Free Money (film)

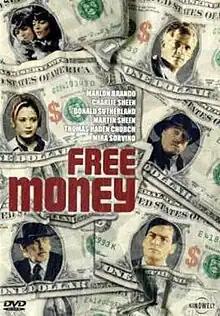

Free Money (also known as Double Nickels) is a 1998 Canadian black comedy film directed by Yves Simoneau, produced by Nicolas Clermont and written by Anthony Peck and Joseph Brutsman, and starring Marlon Brando in his penultimate film (his final screen appearance was in 2001's "The Score"). The film also features Charlie Sheen, Thomas Haden Church, Mira Sorvino and Donald Sutherland.